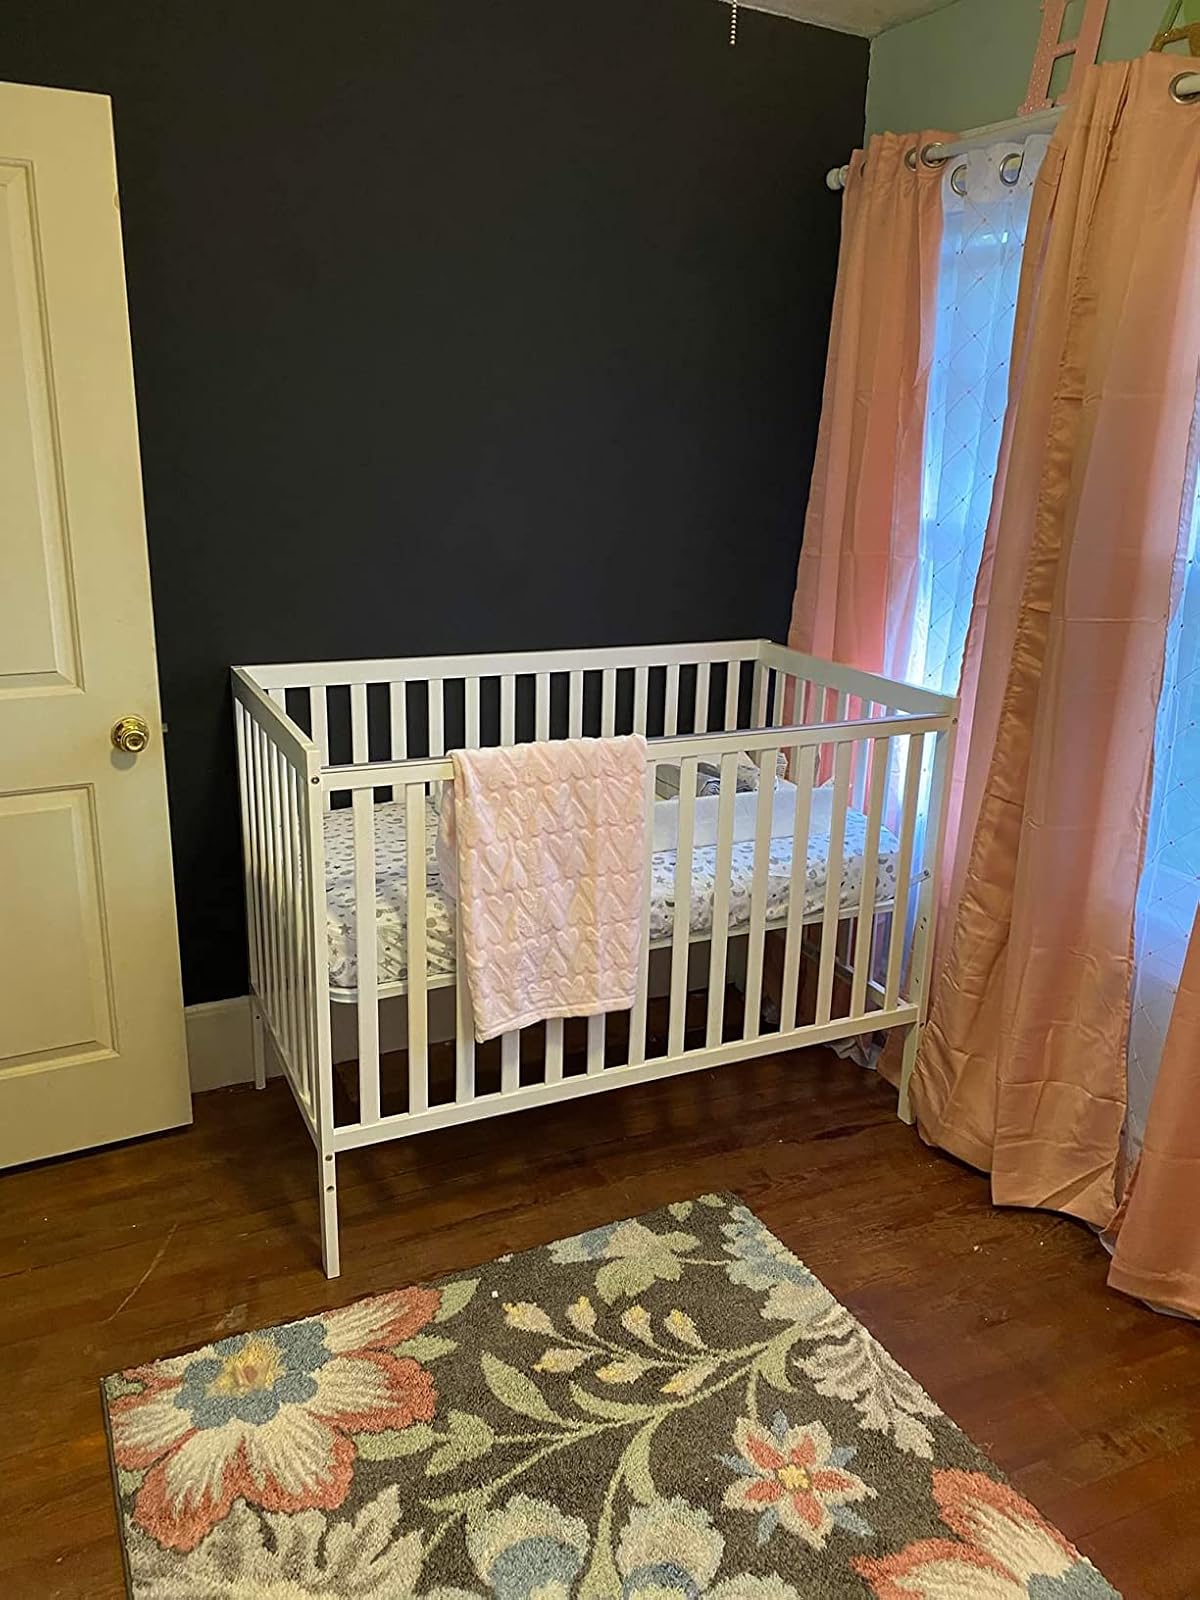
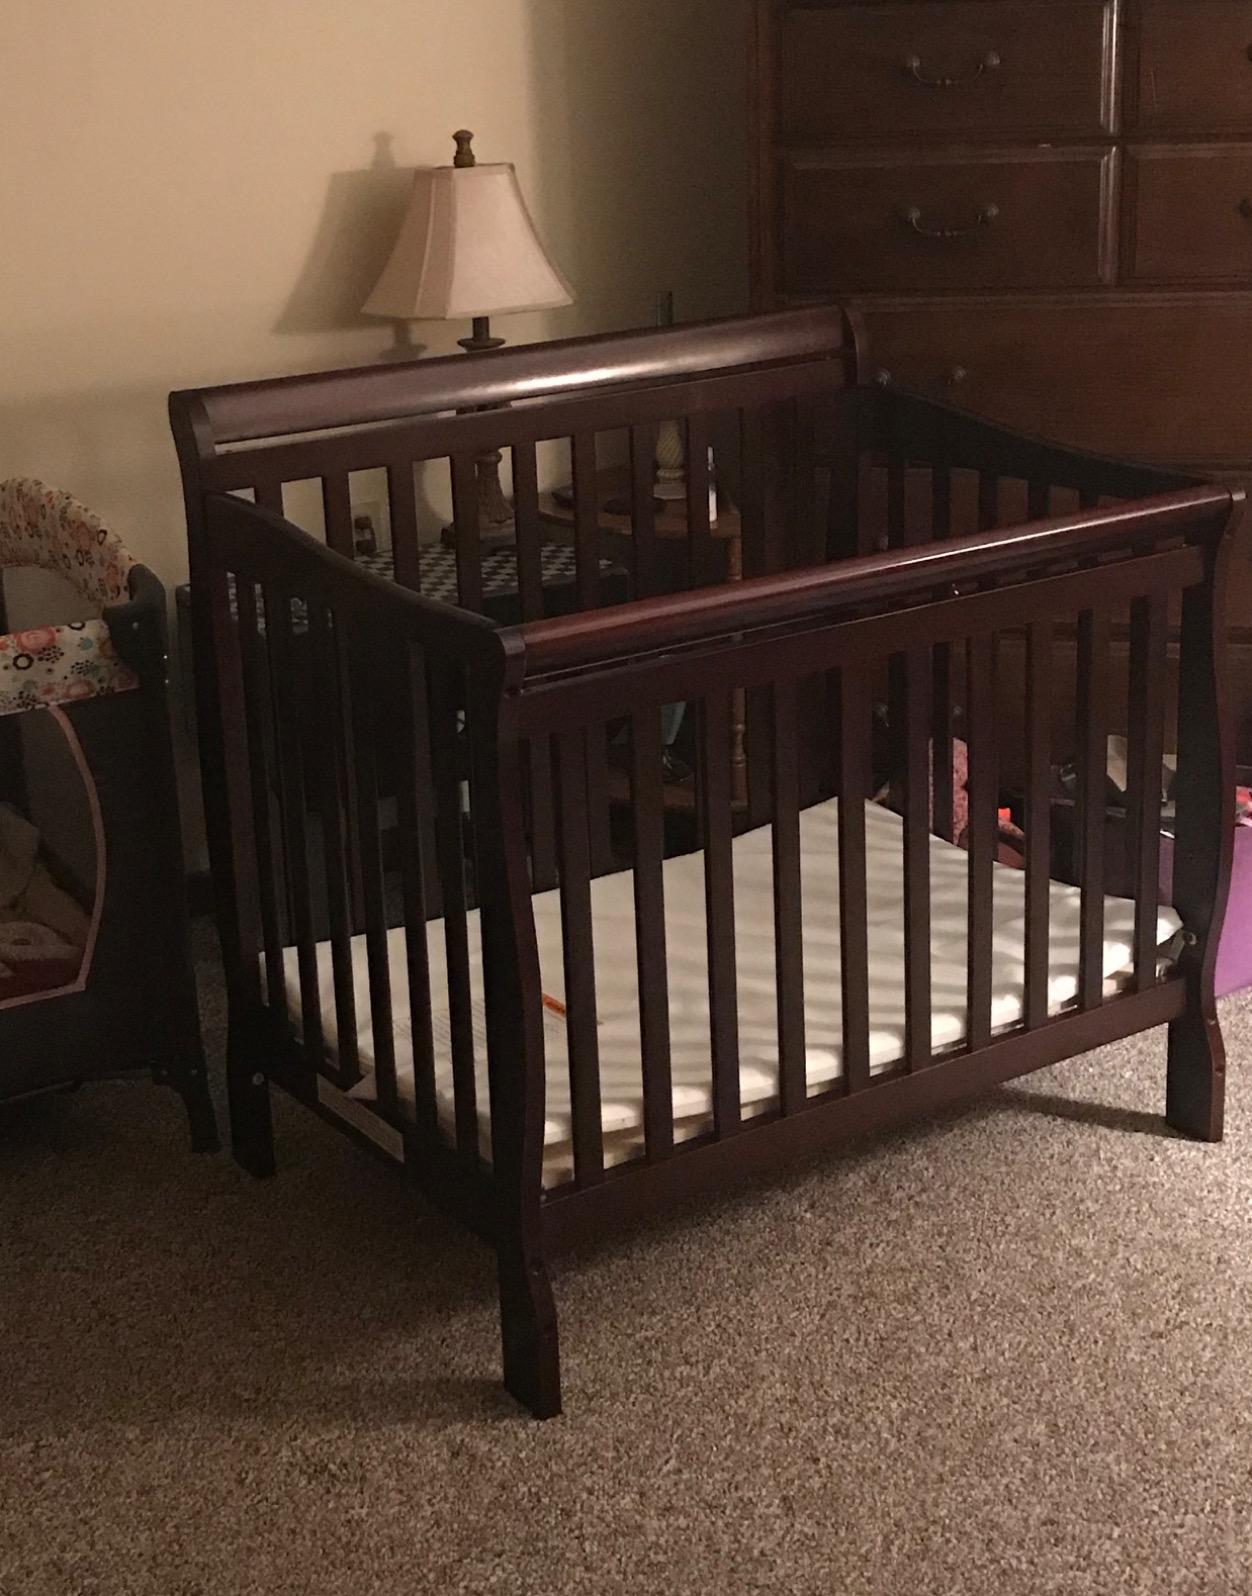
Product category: products_crib
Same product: no